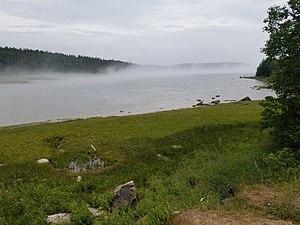
Vue de la Baie des Grandes Bergeronnes à partir de la route 138 dans le secteur Grandes-Bergeronnes.
La Rivière des Grandes Bergeronnes coule vers le sud, sur la rive nord du fleuve Saint-Laurent, dans la municipalités Les Bergeronnes, dans la municipalité régionale de comté de La Haute-Côte-Nord dans la région administrative de la Côte-Nord, au Québec, au Canada.